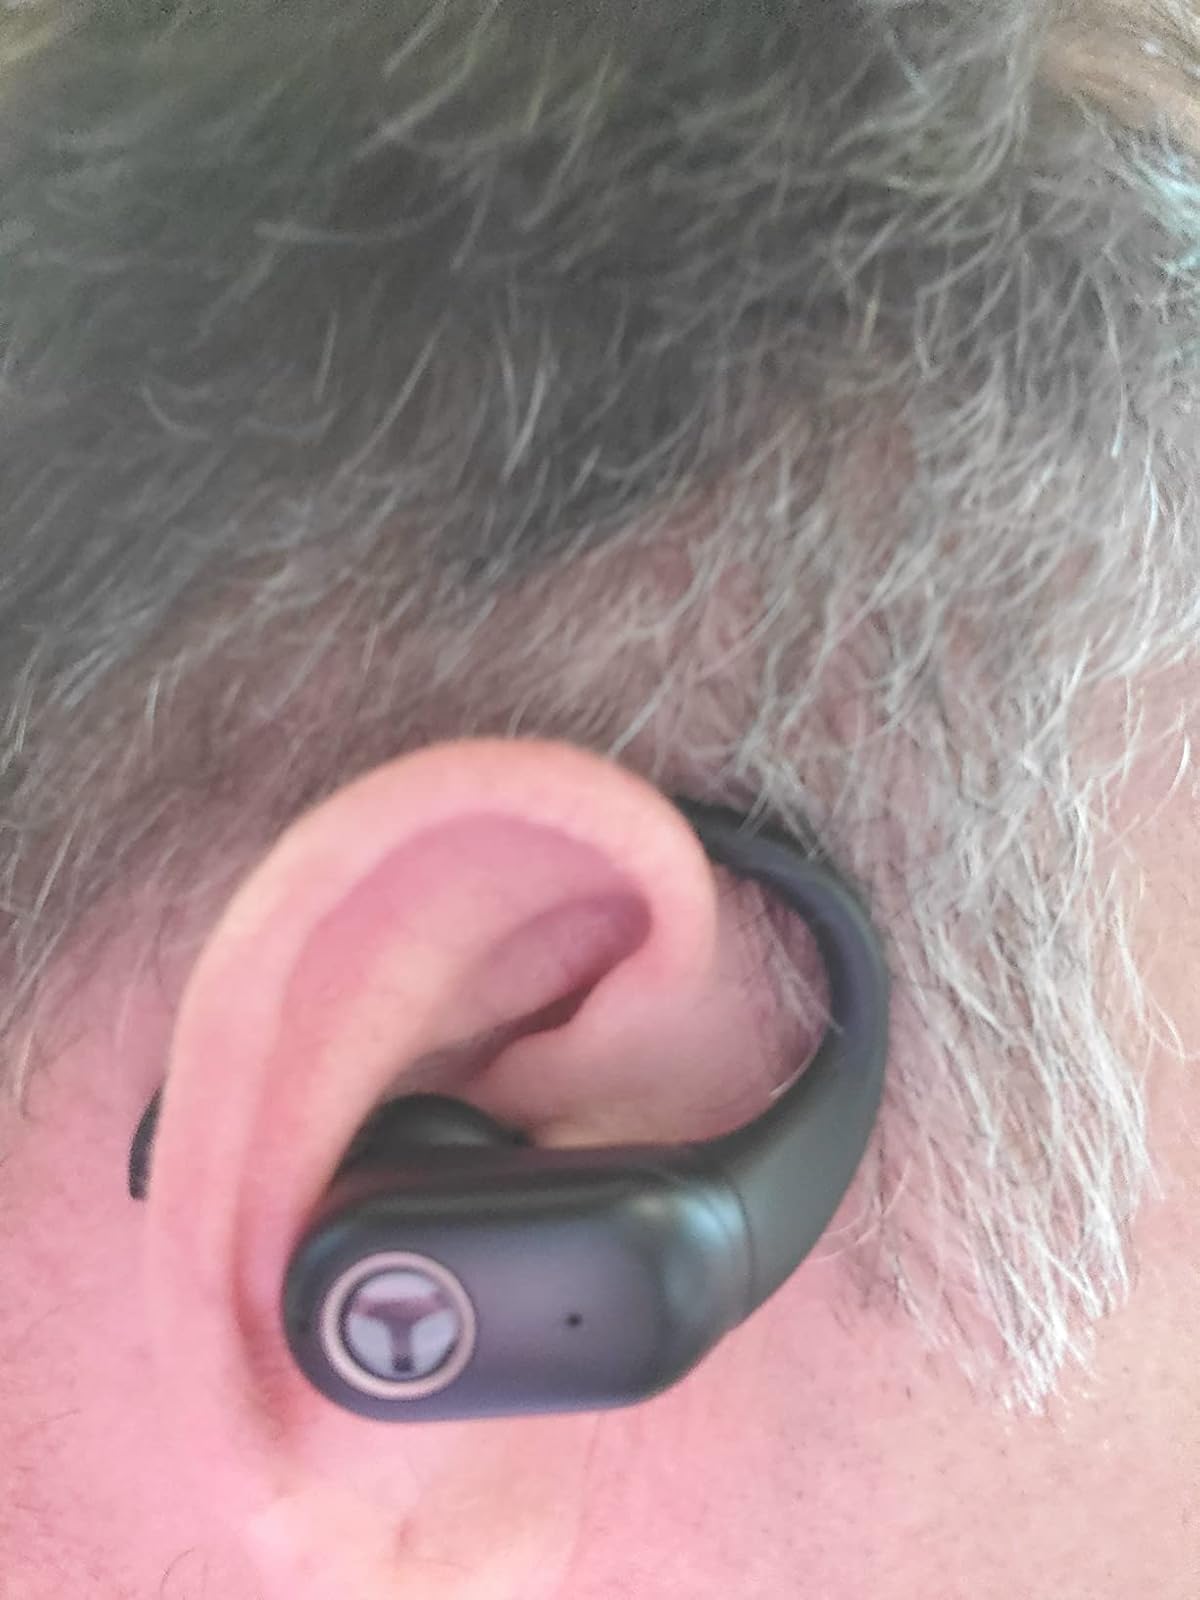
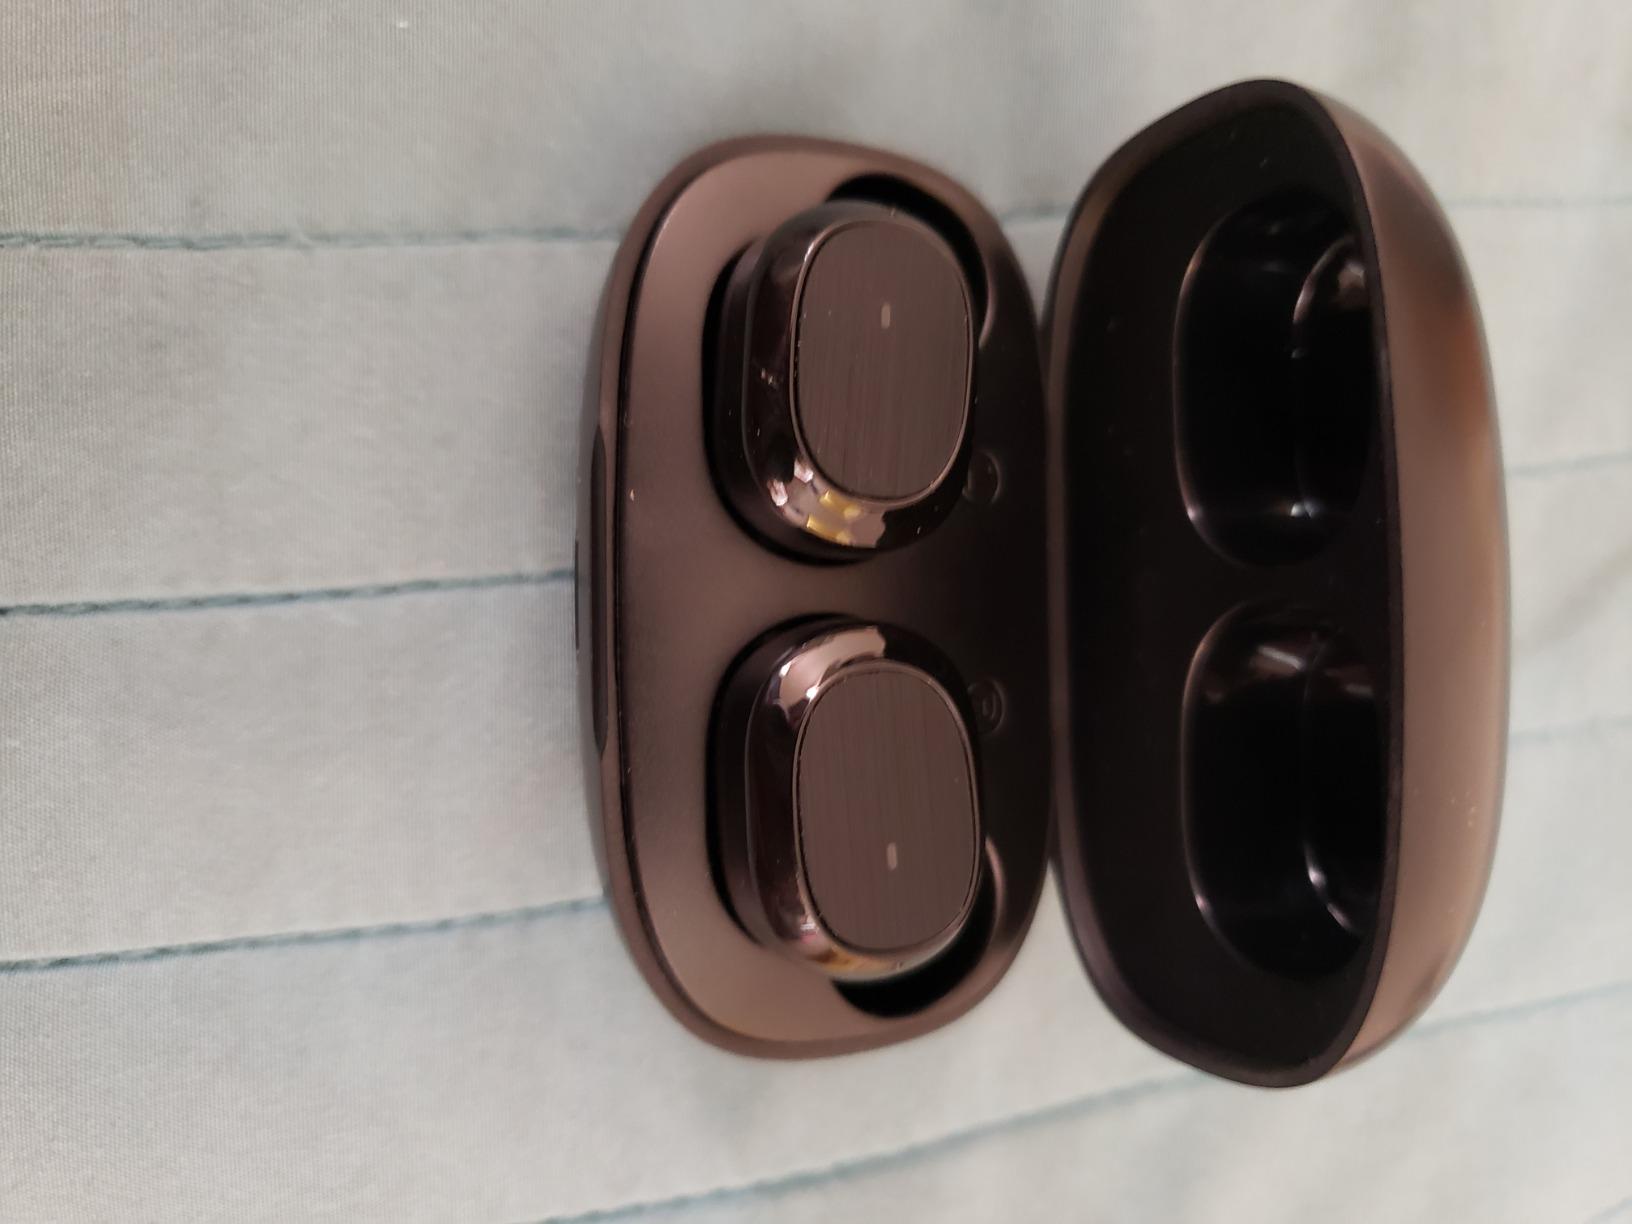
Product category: earbuds
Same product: no